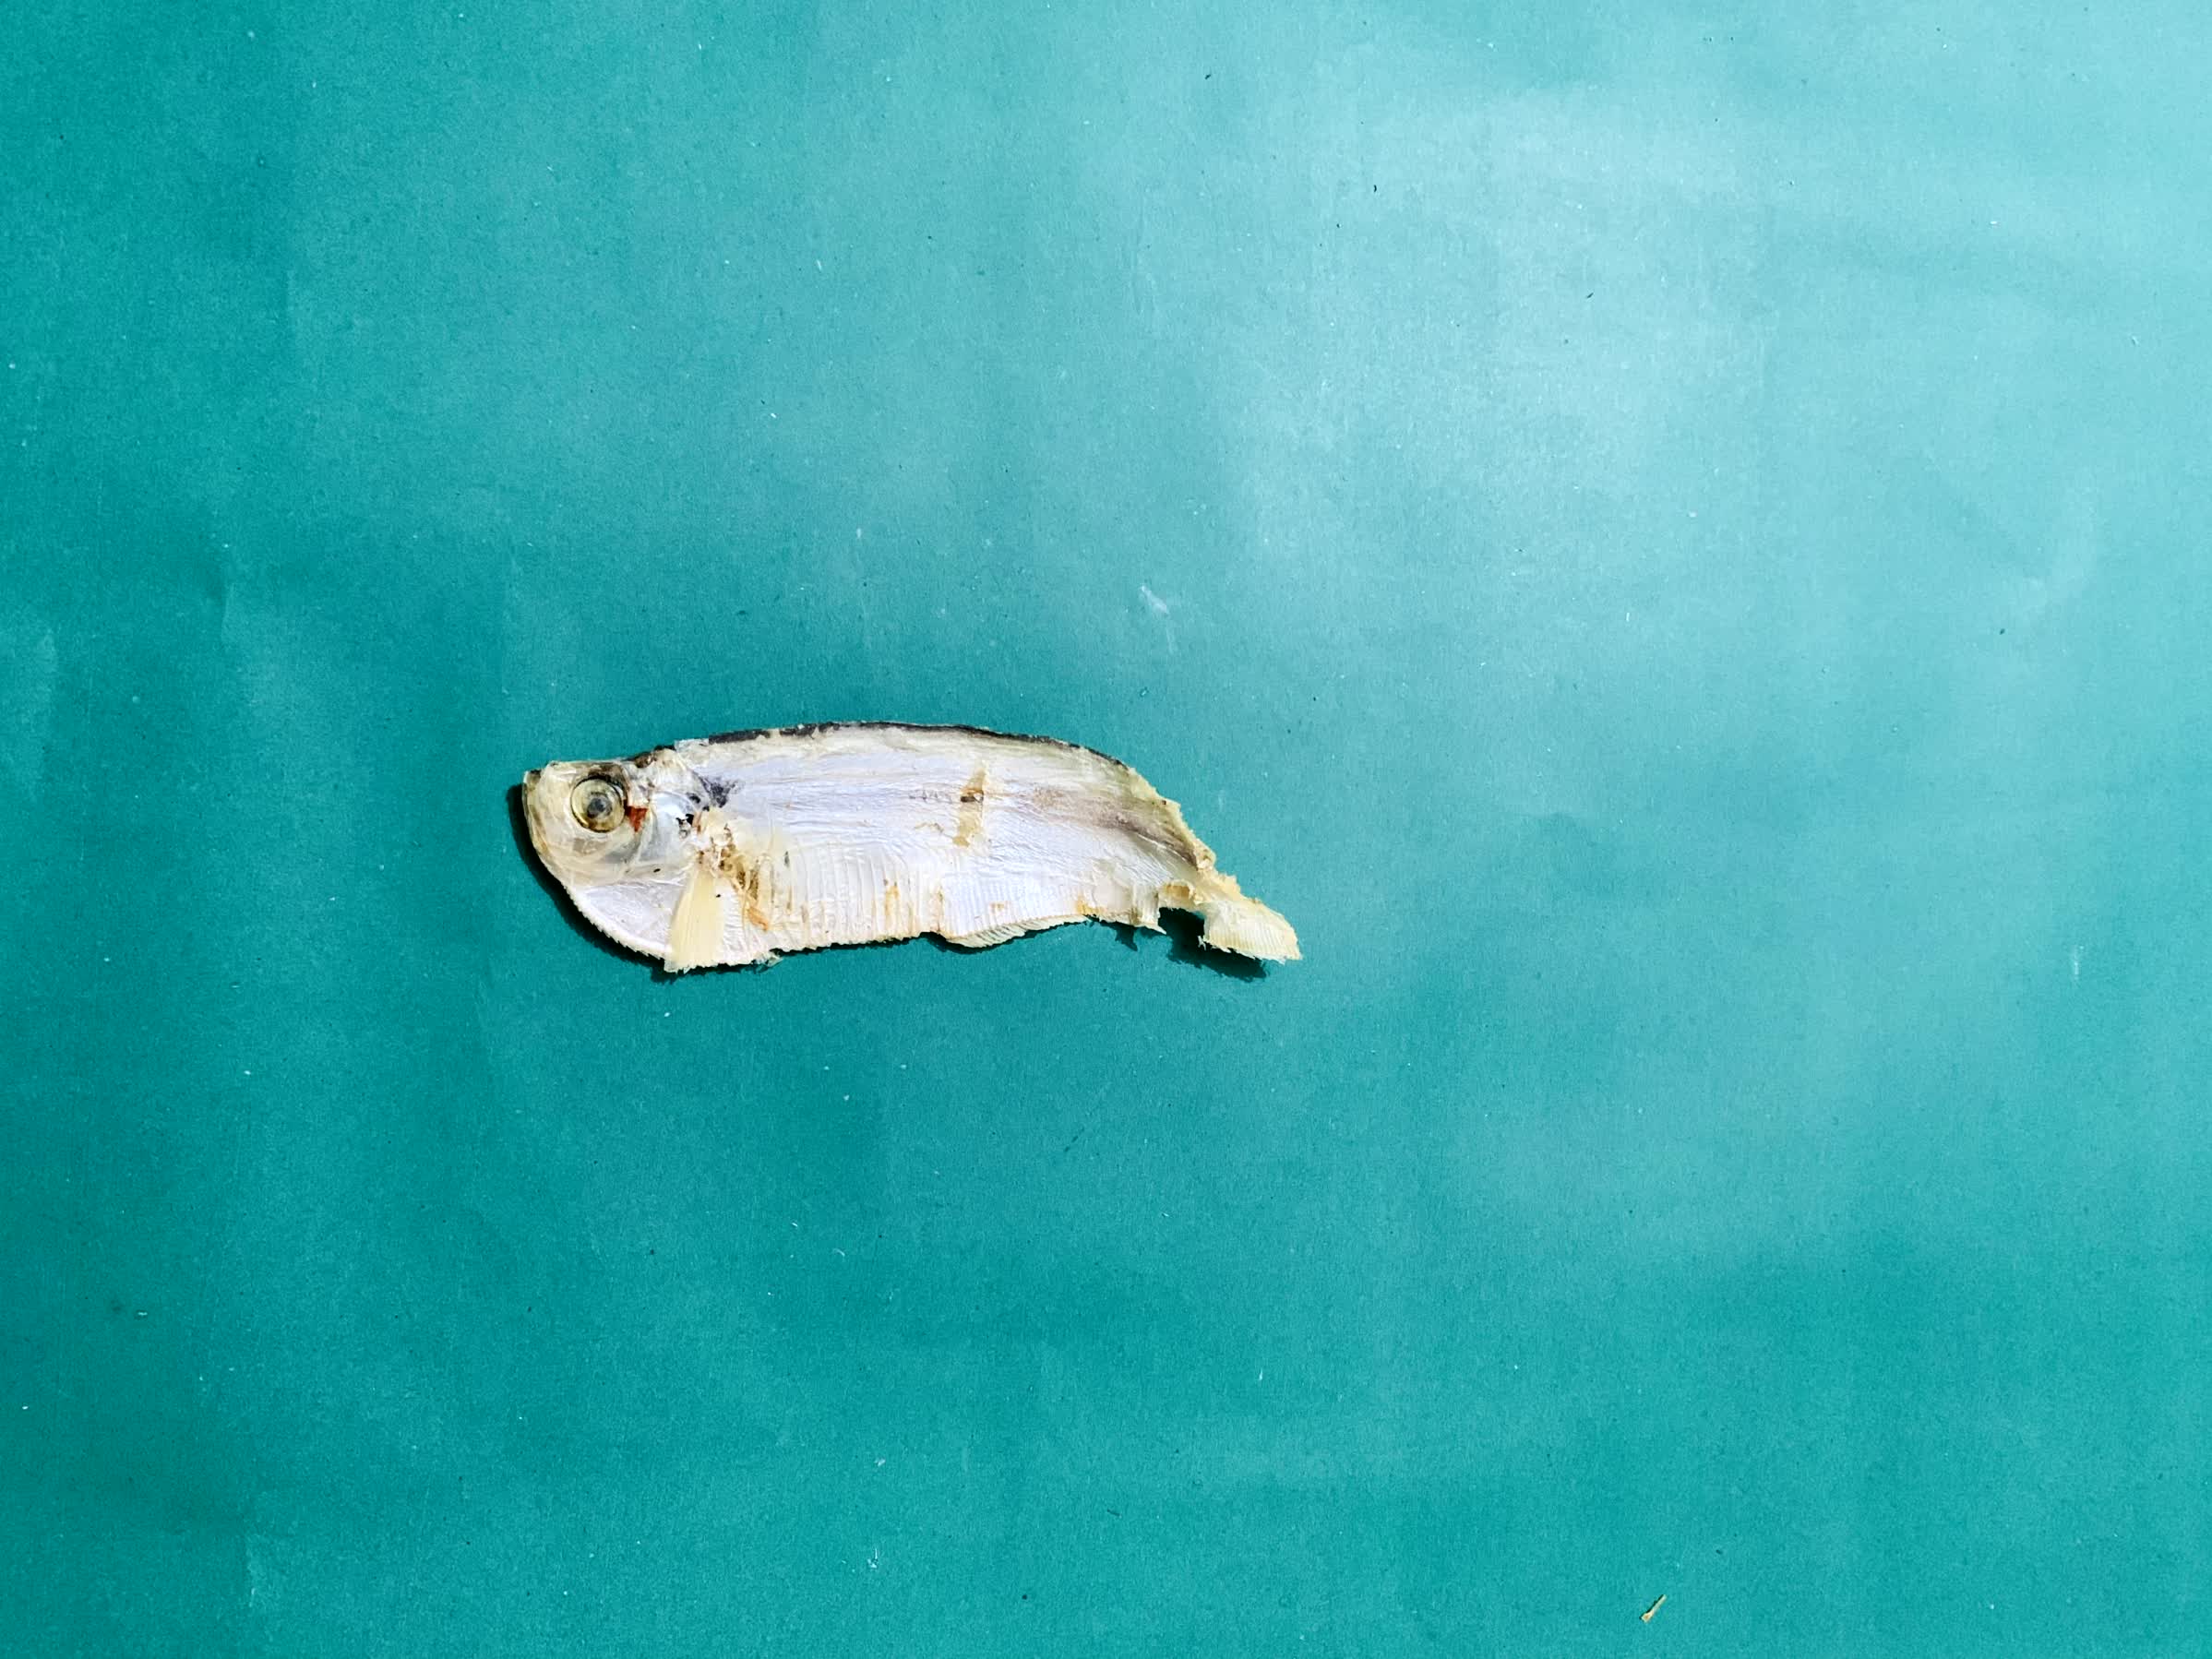
Species: Shukna Feuwa